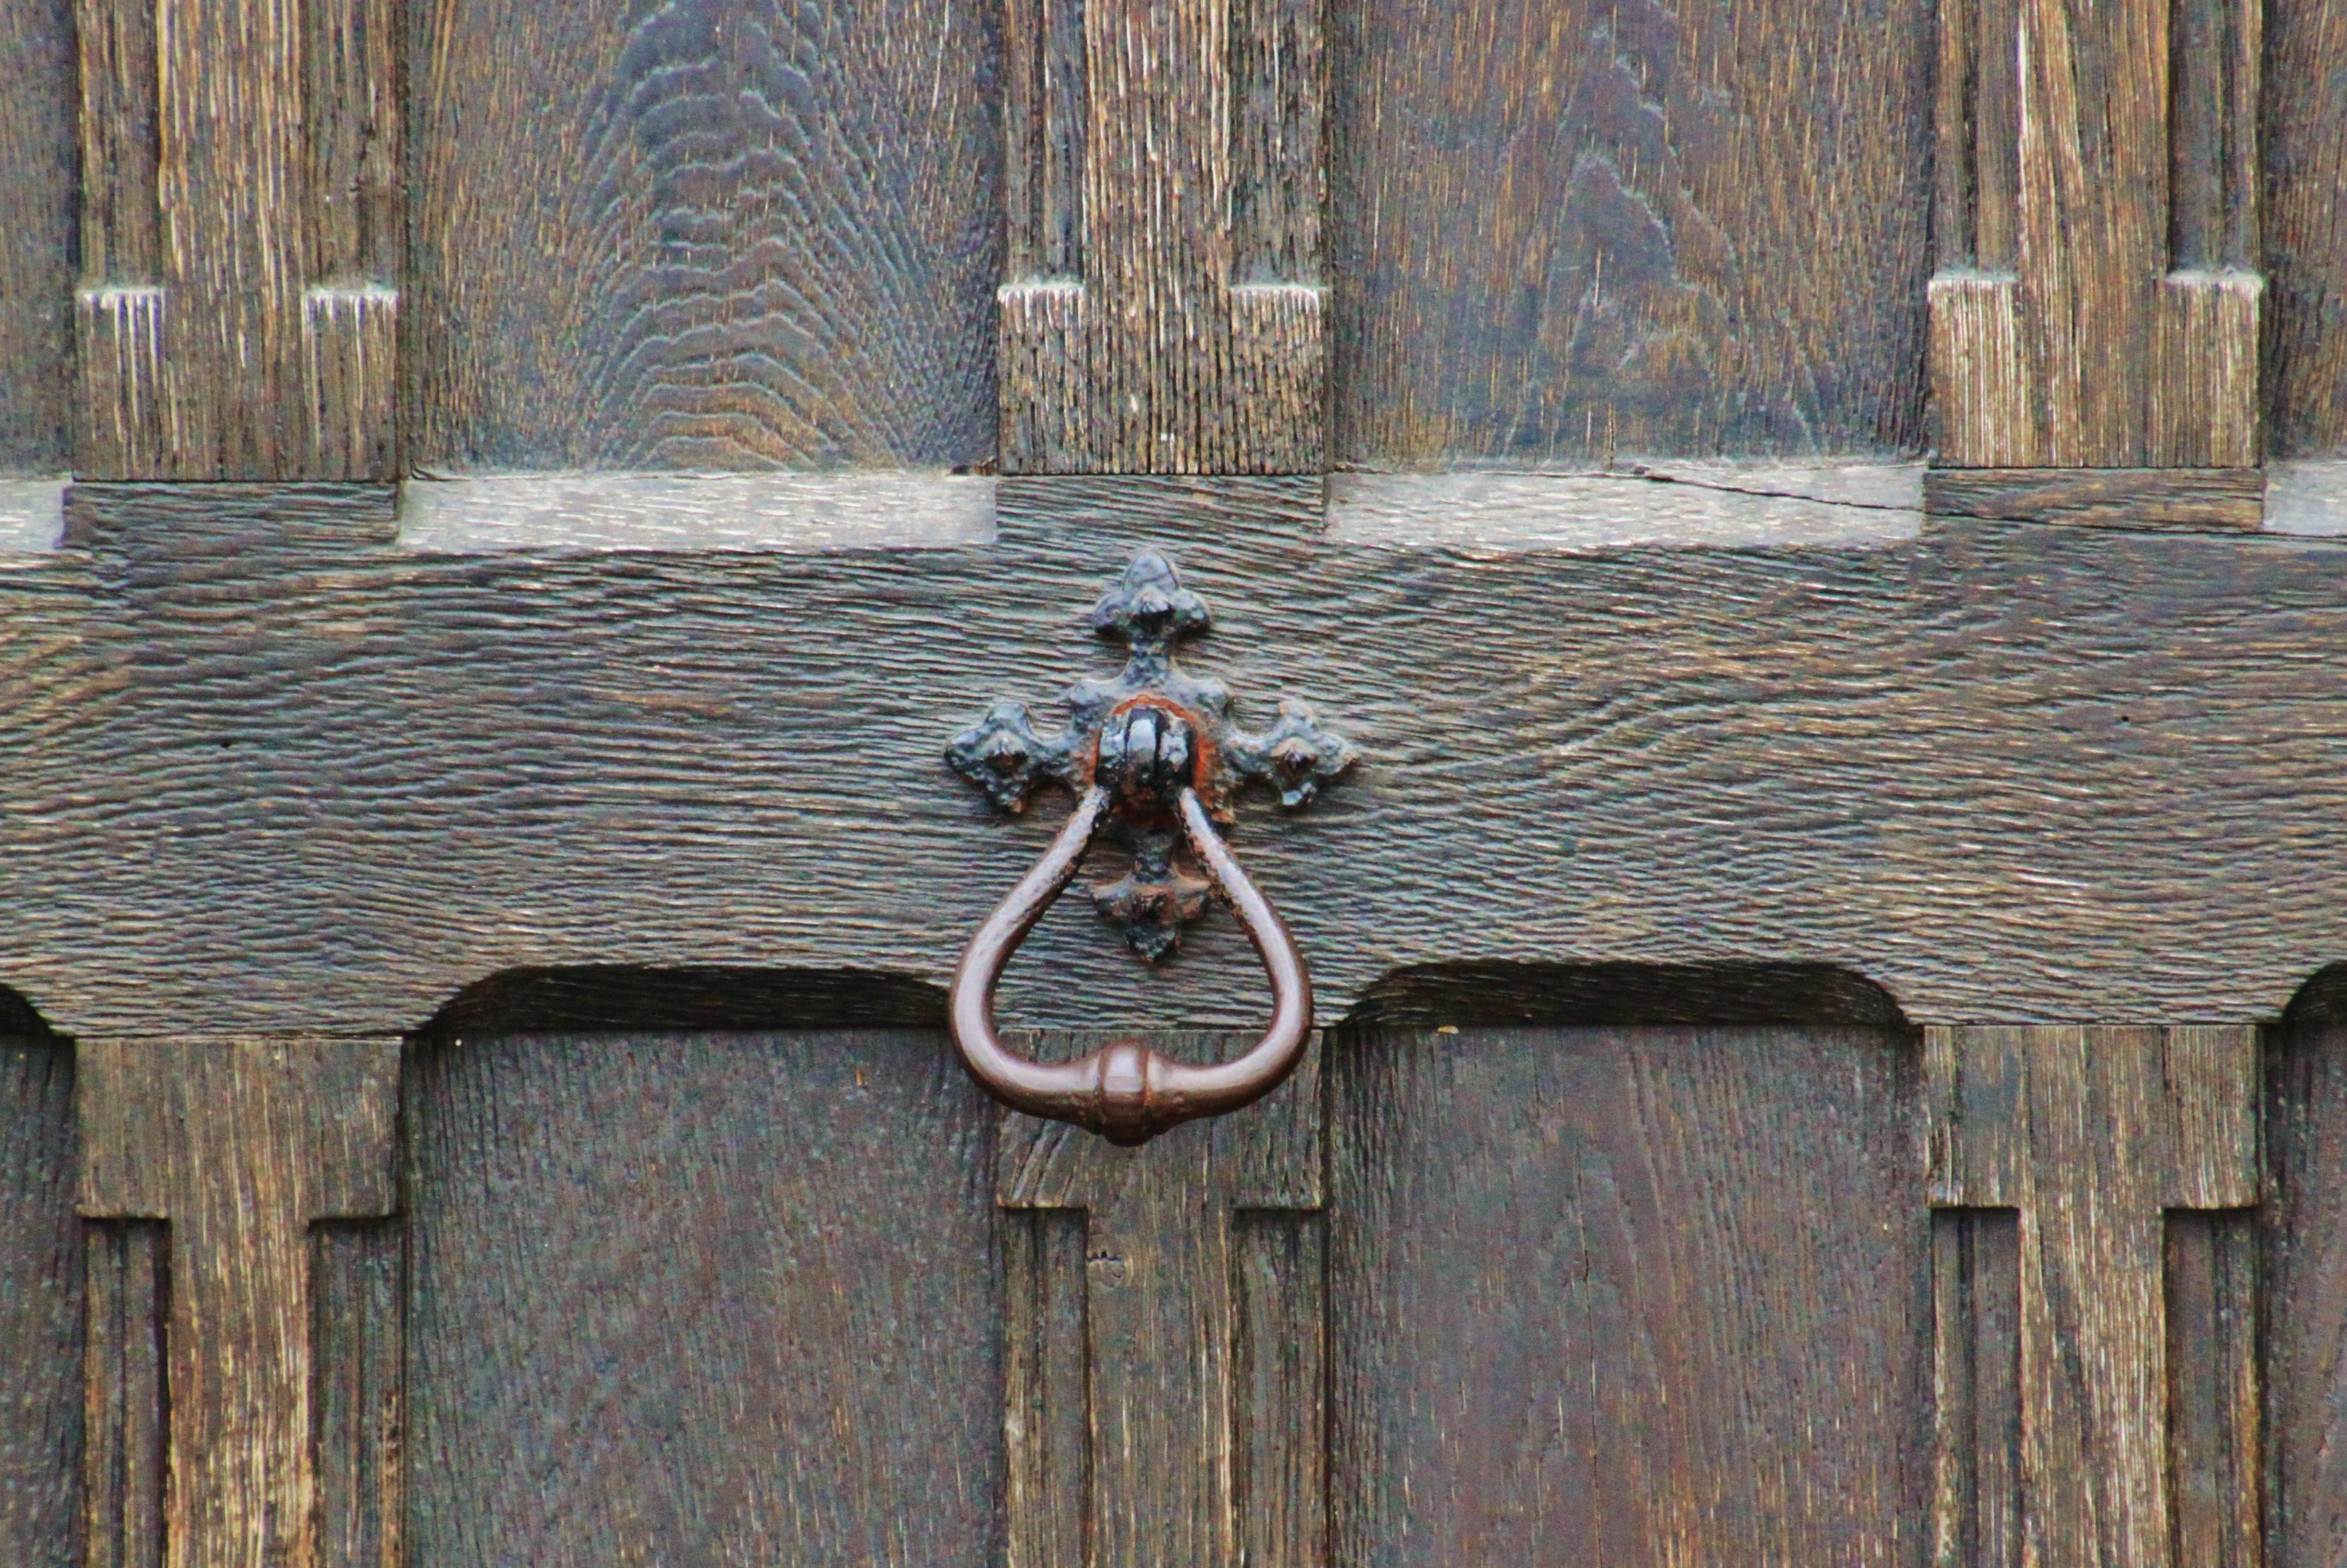
architecture, wood, antique, grain, ring, window, old, wall, metal, frame, close, door, handle, close up, front door, wooden door, carving, input, house entrance, metal fitting, rivet, doorknocker, door handle, capping, metal ring, metal handle, wood grain, outdoor structure